N'Djamena

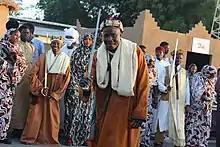
The Dary festival in N'Djamena

N'Djamena's primary economic source is agricultural work. About 80% of the population within N'Djamena works within farming-based industries, including cultivation of crops and growing livestock. The economy in N'Djamena is therefore almost totally reliant on good weather, making the economy struggle in years with low rainfall. N'Djamena receives financial aid from the World Bank, as well as the African Development Bank. There is a high demand for skilled laborers within N'Djamena to work for oil and gas sectors, as well as laborers for foreign non-governmental organizations, medical services, and English teaching. Residents of N'Djamena are liable to pay tax up to a maximum amount of 60% of all net income.